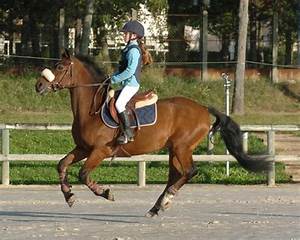
Label: cavallo